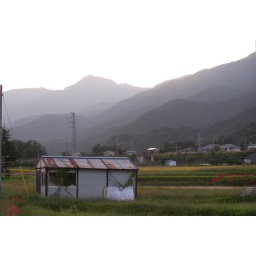
A picture of a shack, taken on our bike trip around lake Biwako